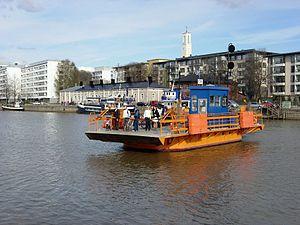
Le Quartier V ou Itäranta est un quartier de Turku en Finlande.